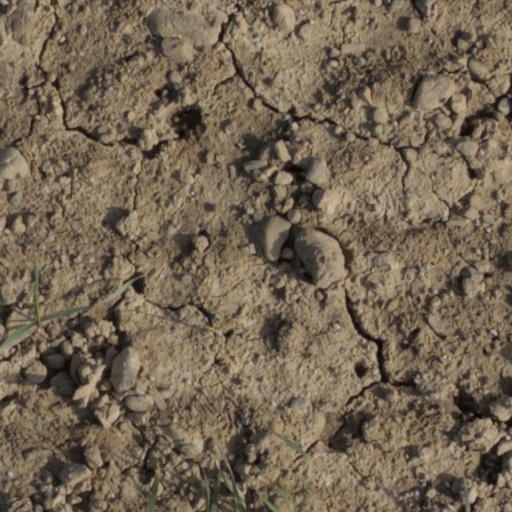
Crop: wheat